Dawid Przepiórka

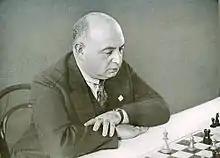
Przepiórka in the 1930s

Dawid Przepiórka (22 December 1880 – presumed April 1940) was a Jewish-Polish chess player of the early twentieth century, who won the first Polish championship.